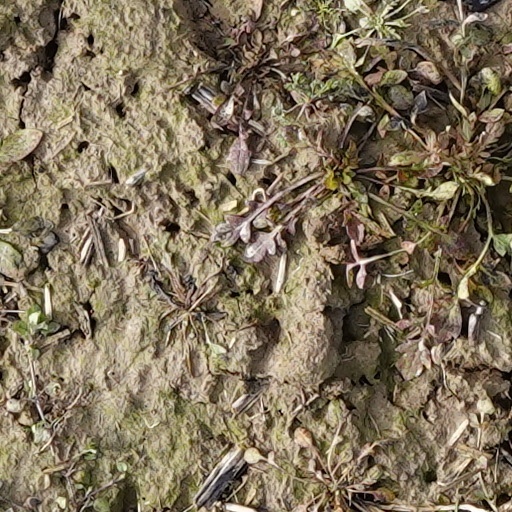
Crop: wheat